Battle of Beersheba (1917)

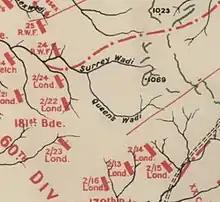
Position of Hill 1069–1070

At 08:20 a final, intense ten-minute bombardment targeted the Ottoman trenches in front of the infantry, to cover the work of wire-cutting units. They cut gaps in the barbed wire entanglements so the battalions of the 181st Brigade, 60th (London) Division could launch their attack on Hill 1070, also known as Hill 1069. Then the 2/22nd Battalion, London Regiment, advanced to attack the redoubt on the hill, while the 2/24th Battalion, London Regiment, attacked some defences just to the north. The 181st Brigade quickly captured both objectives, taking 90 prisoners while suffering about 100 casualties.